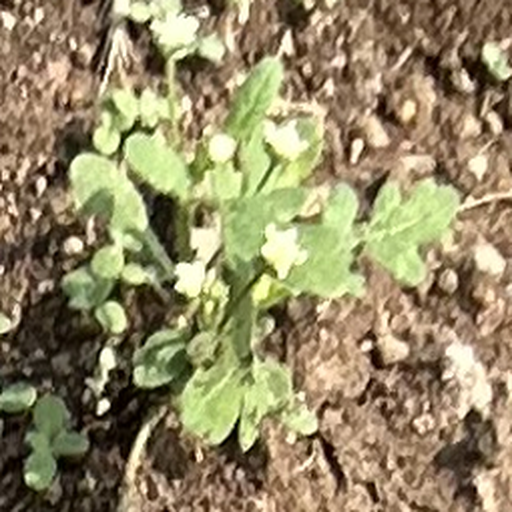
Weed species: Gajar_gavat_(Parthenium hysterophorus)